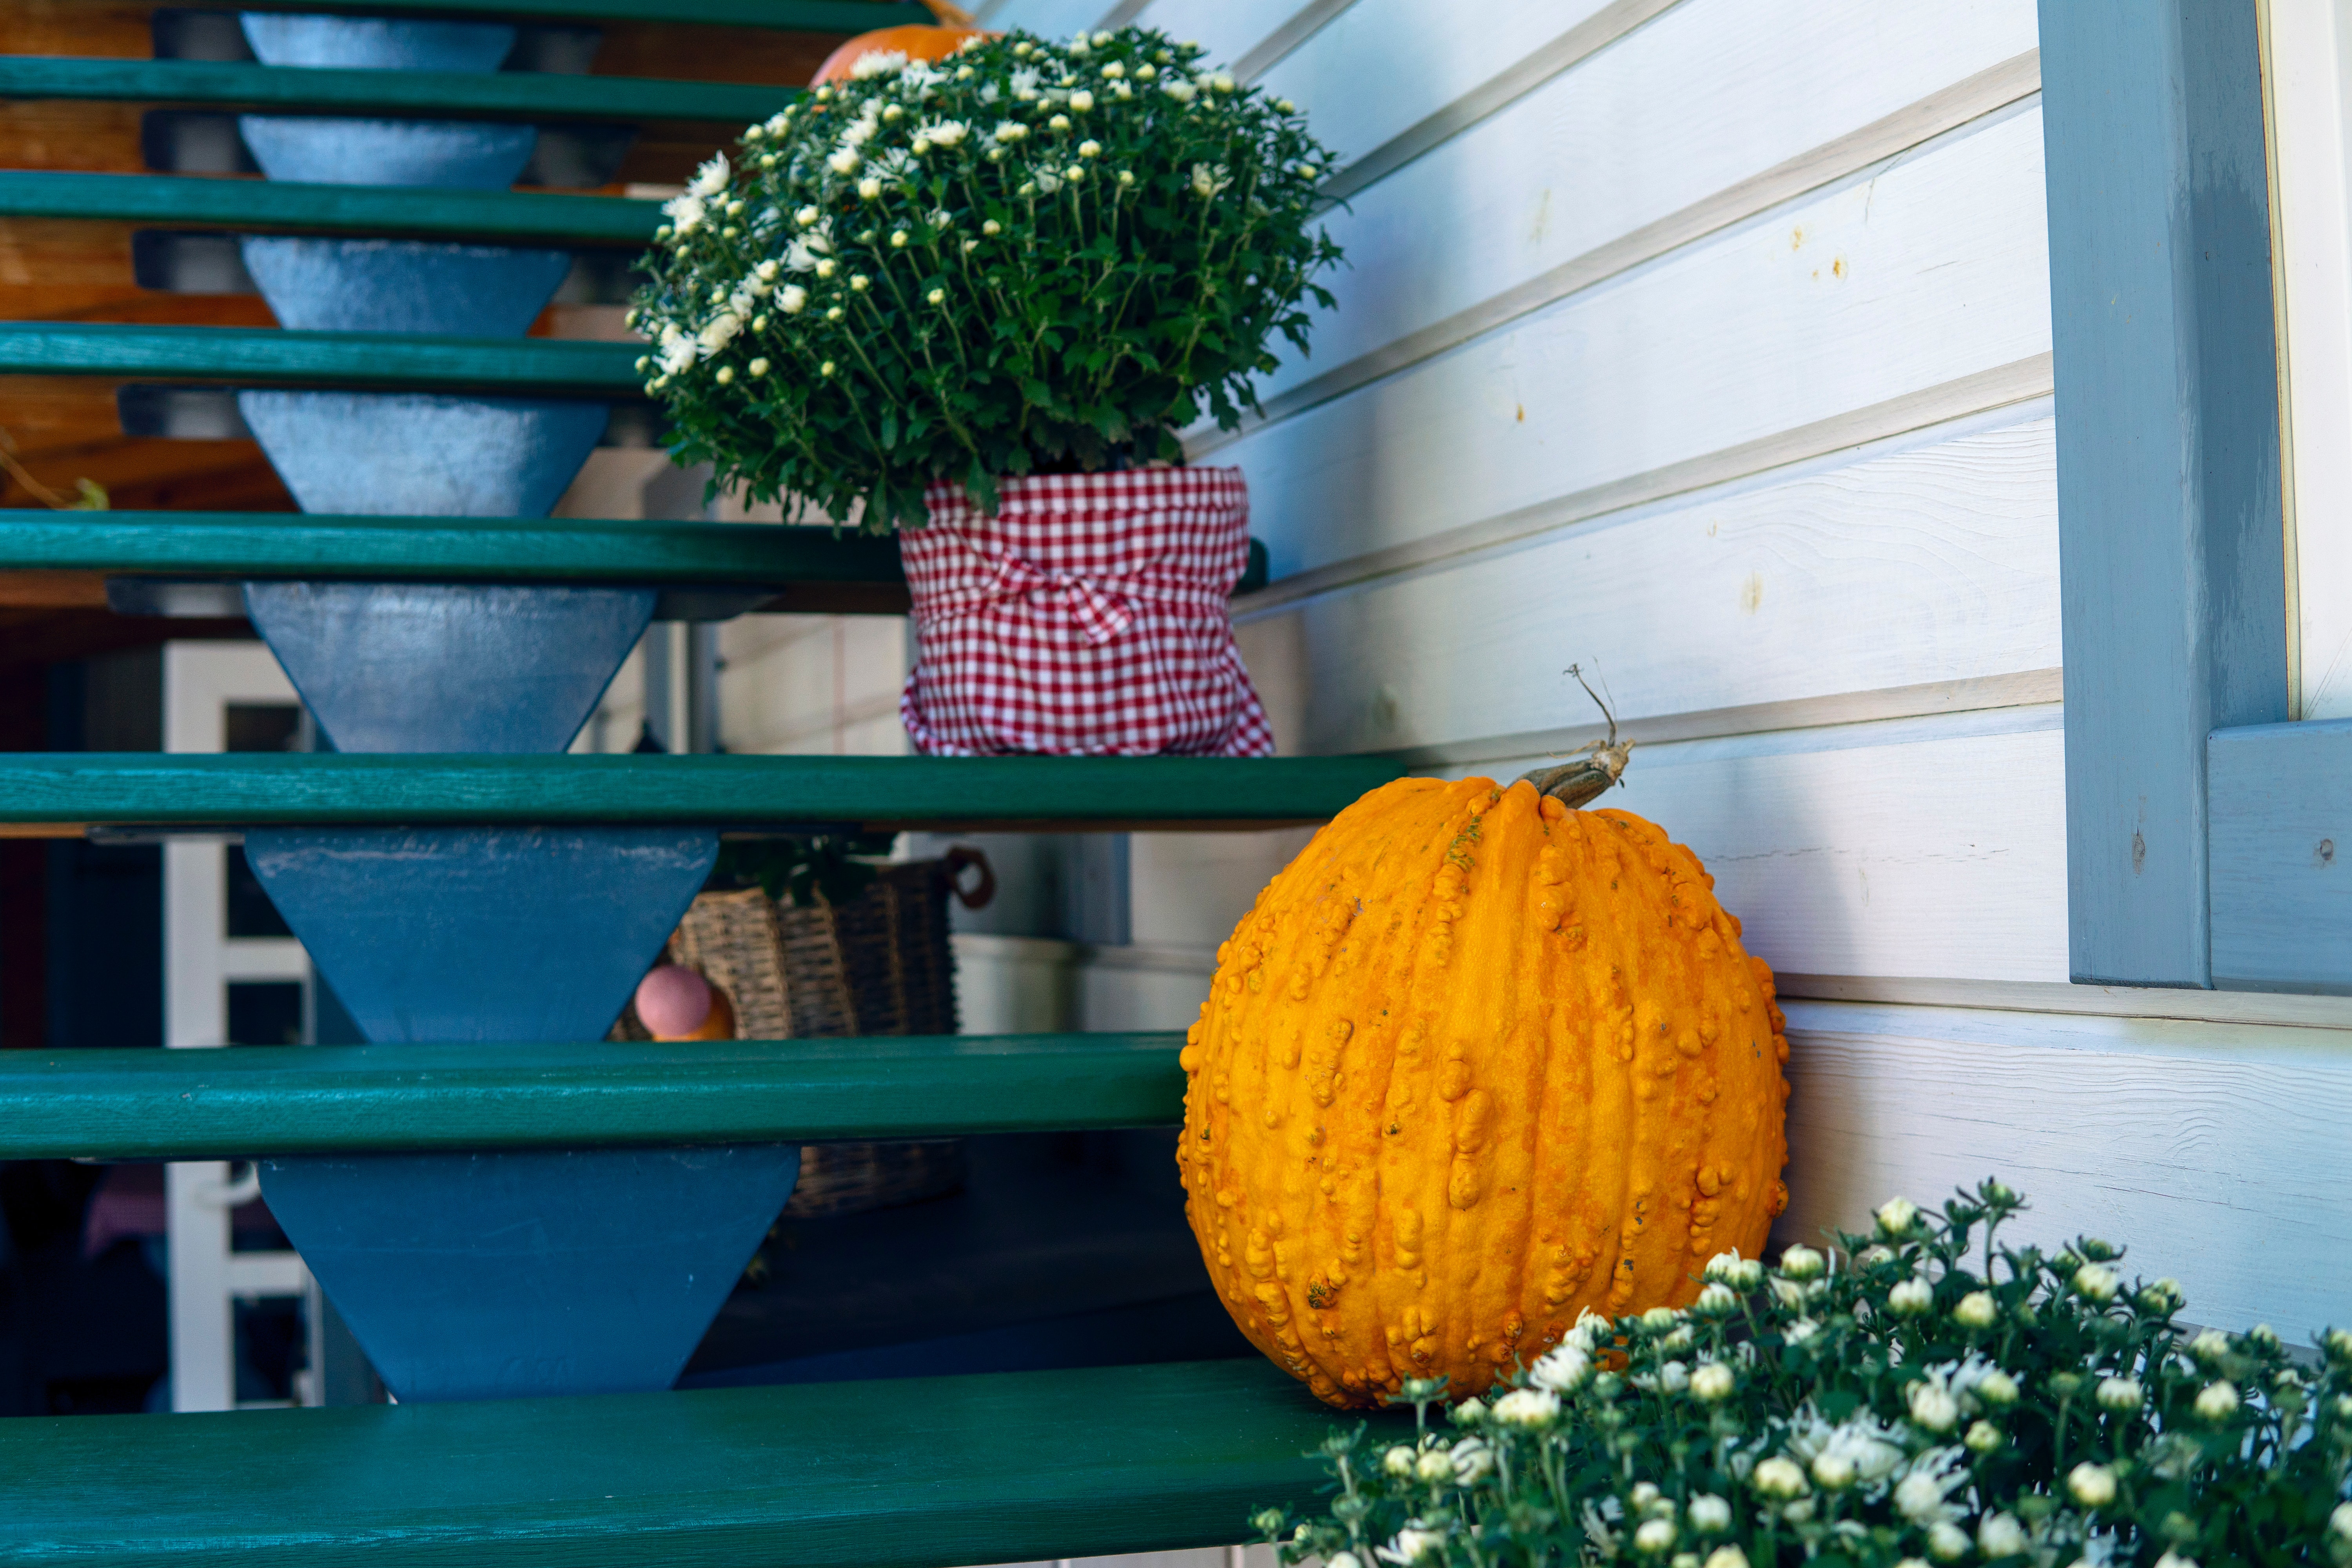
pumpkin, winter squash, orange, vegetable, turquoise, yellow, plant, majorelle blue, local food, gourd, table, fruit, cucurbita, porch, houseplant, home, calabaza, produce